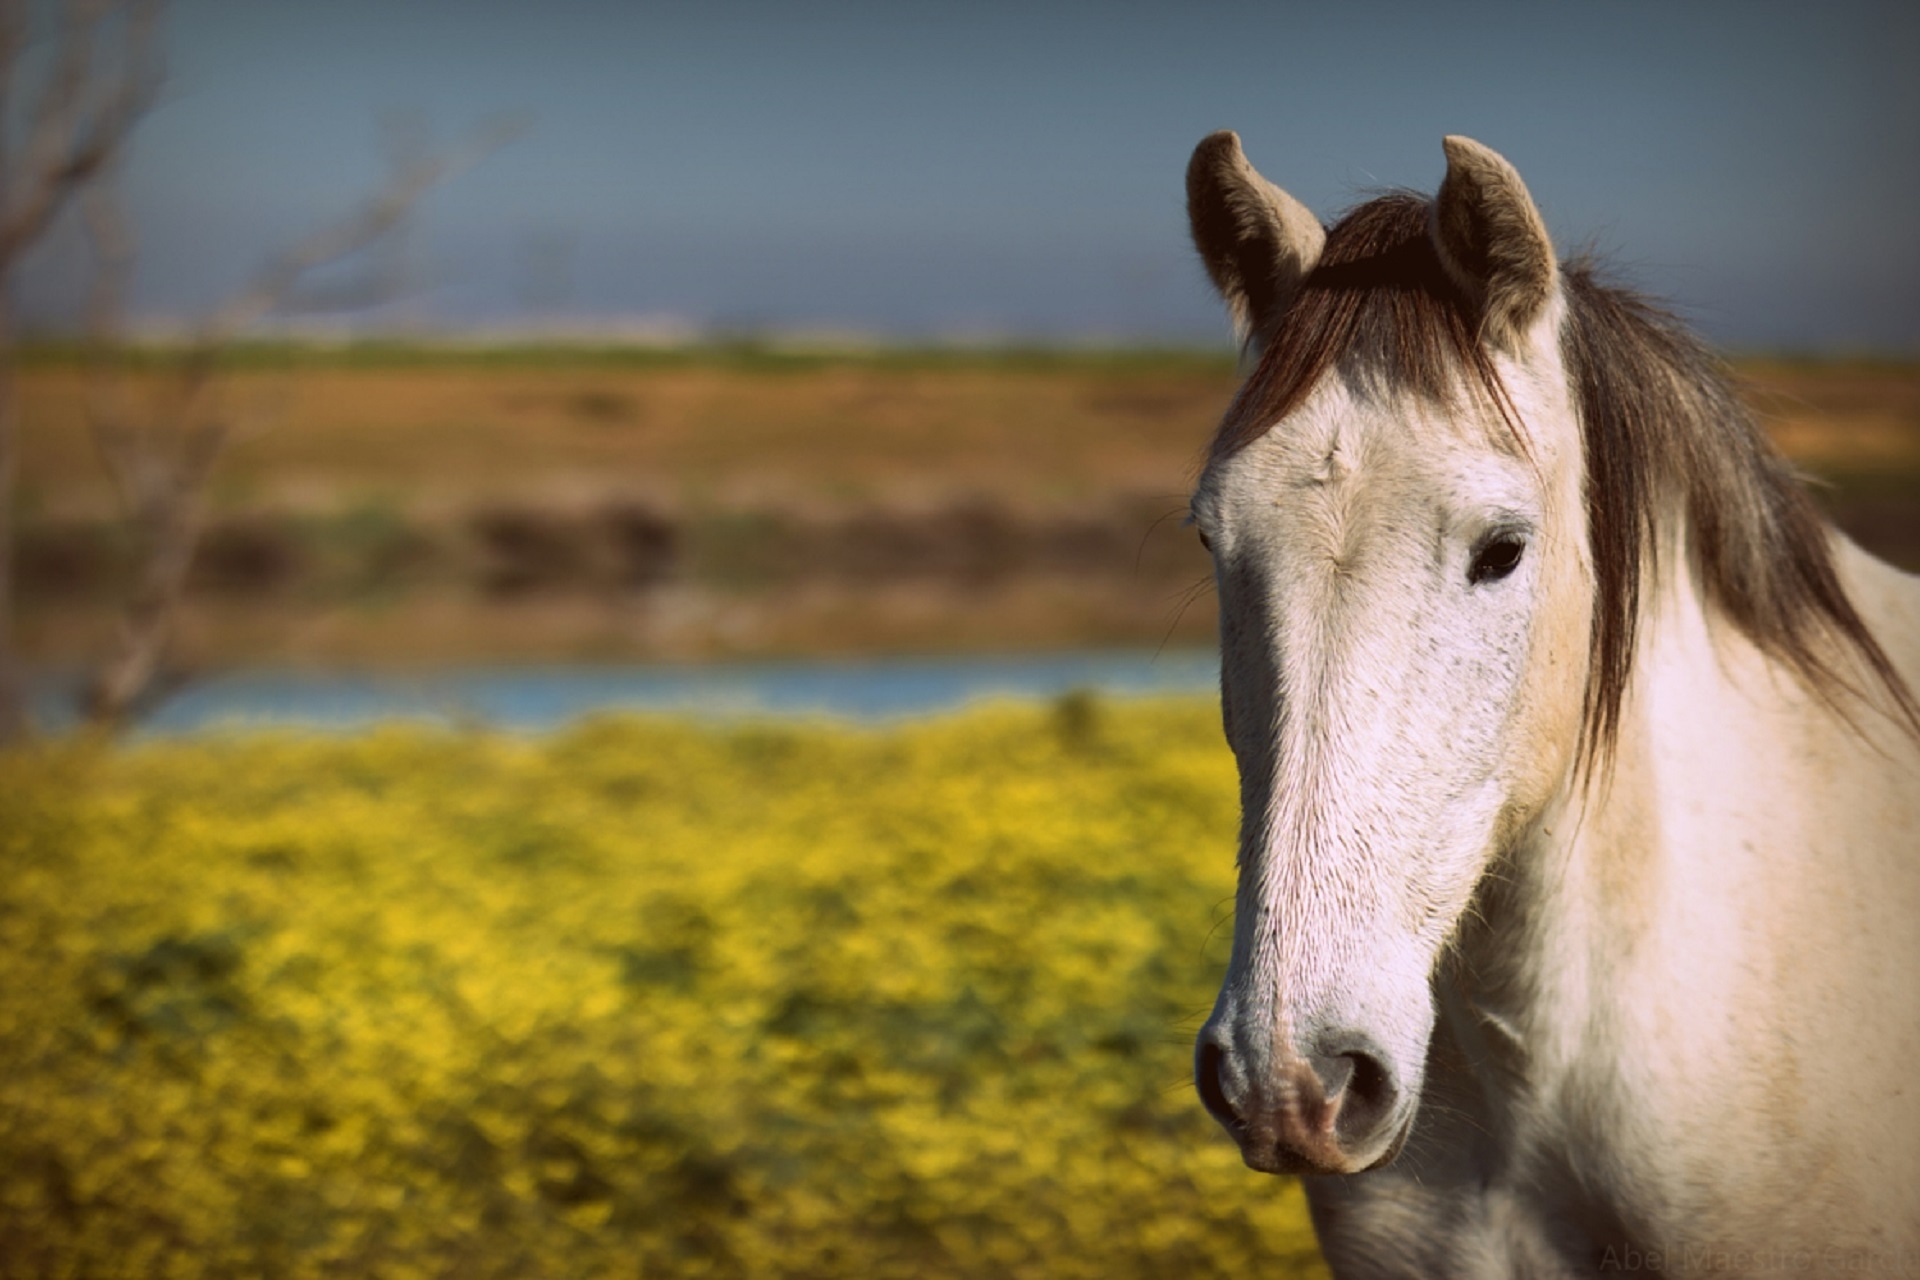
nature, countryside, animal, country, range, portrait, pasture, livestock, ranch, horse, mammal, stallion, mane, agriculture, fauna, outdoors, vertebrate, mare, domestic, foal, rural area, horse like mammal, mustang horse